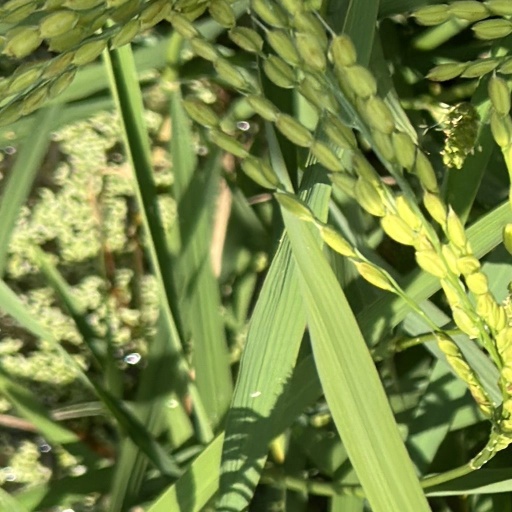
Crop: rice